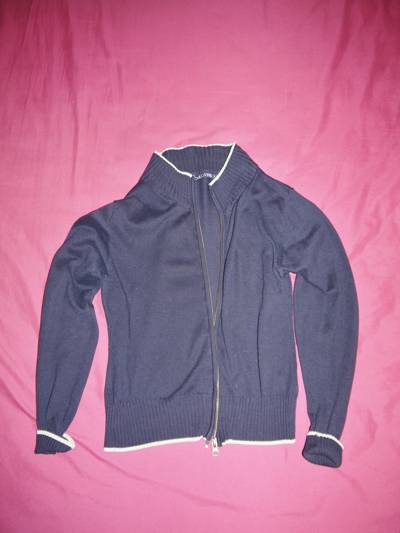
Waste category: clothes